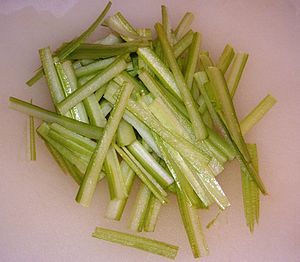
Juliennejern
Selleri skåret i julienne
Et juliennejern er et køkkenredskab med 4 til 6 små og skarpe huller på række, der bruges til at lave tynde strimler af f.eks. citronskal til smagsstof eller pynt i madretter.